Electronic color code

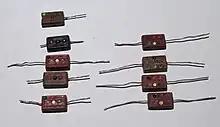
Postage-stamp mica capacitors marked with the EIA 3-dot and 6-dot color codes, giving capacitance value, tolerance, working voltage, and temperature characteristic. This style of capacitor was used in vacuum-tube equipment.

Capacitors of the rectangular "postage stamp" form made for military use during World War II used "American War Standard" (AWS) or "Joint Army-Navy" (JAN) coding in six dots stamped on the capacitor. An arrow on the top row of dots pointed to the right, indicating the reading order. From left to right the top dots were: either black, indicating JAN mica, or silver, indicating AWS paper; first significant digit; and second significant digit. The bottom three dots indicated temperature characteristic, tolerance, and decimal multiplier. The characteristic was black for , brown for ±500, red for ±200, orange for ±100, yellow for −20 to +100 ppm/°C, and green for 0 to +70 ppm/°C.